Chhinnamasta

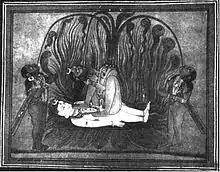
A nude, decapitated Chhinnamasta holds her severed head in her right hand and a sword in the left. She seats squatting on and in coitus with a white-complexioned naked Shiva lying on the ground. Cremation pyres appear in the background. Dogs and jackals feast on severed human heads in the foreground.

There are two contrasting interpretations of Chhinnamasta with regard to sexual desire. The image of Chhinnamasta standing on a copulating couple of Kamadeva (literally, "sexual desire") and Rati ("sexual intercourse") is interpreted by some scholars as a symbol of a person's "control" over sexual desire, while others interpret the goddess as being the "embodiment" of sexual energy.